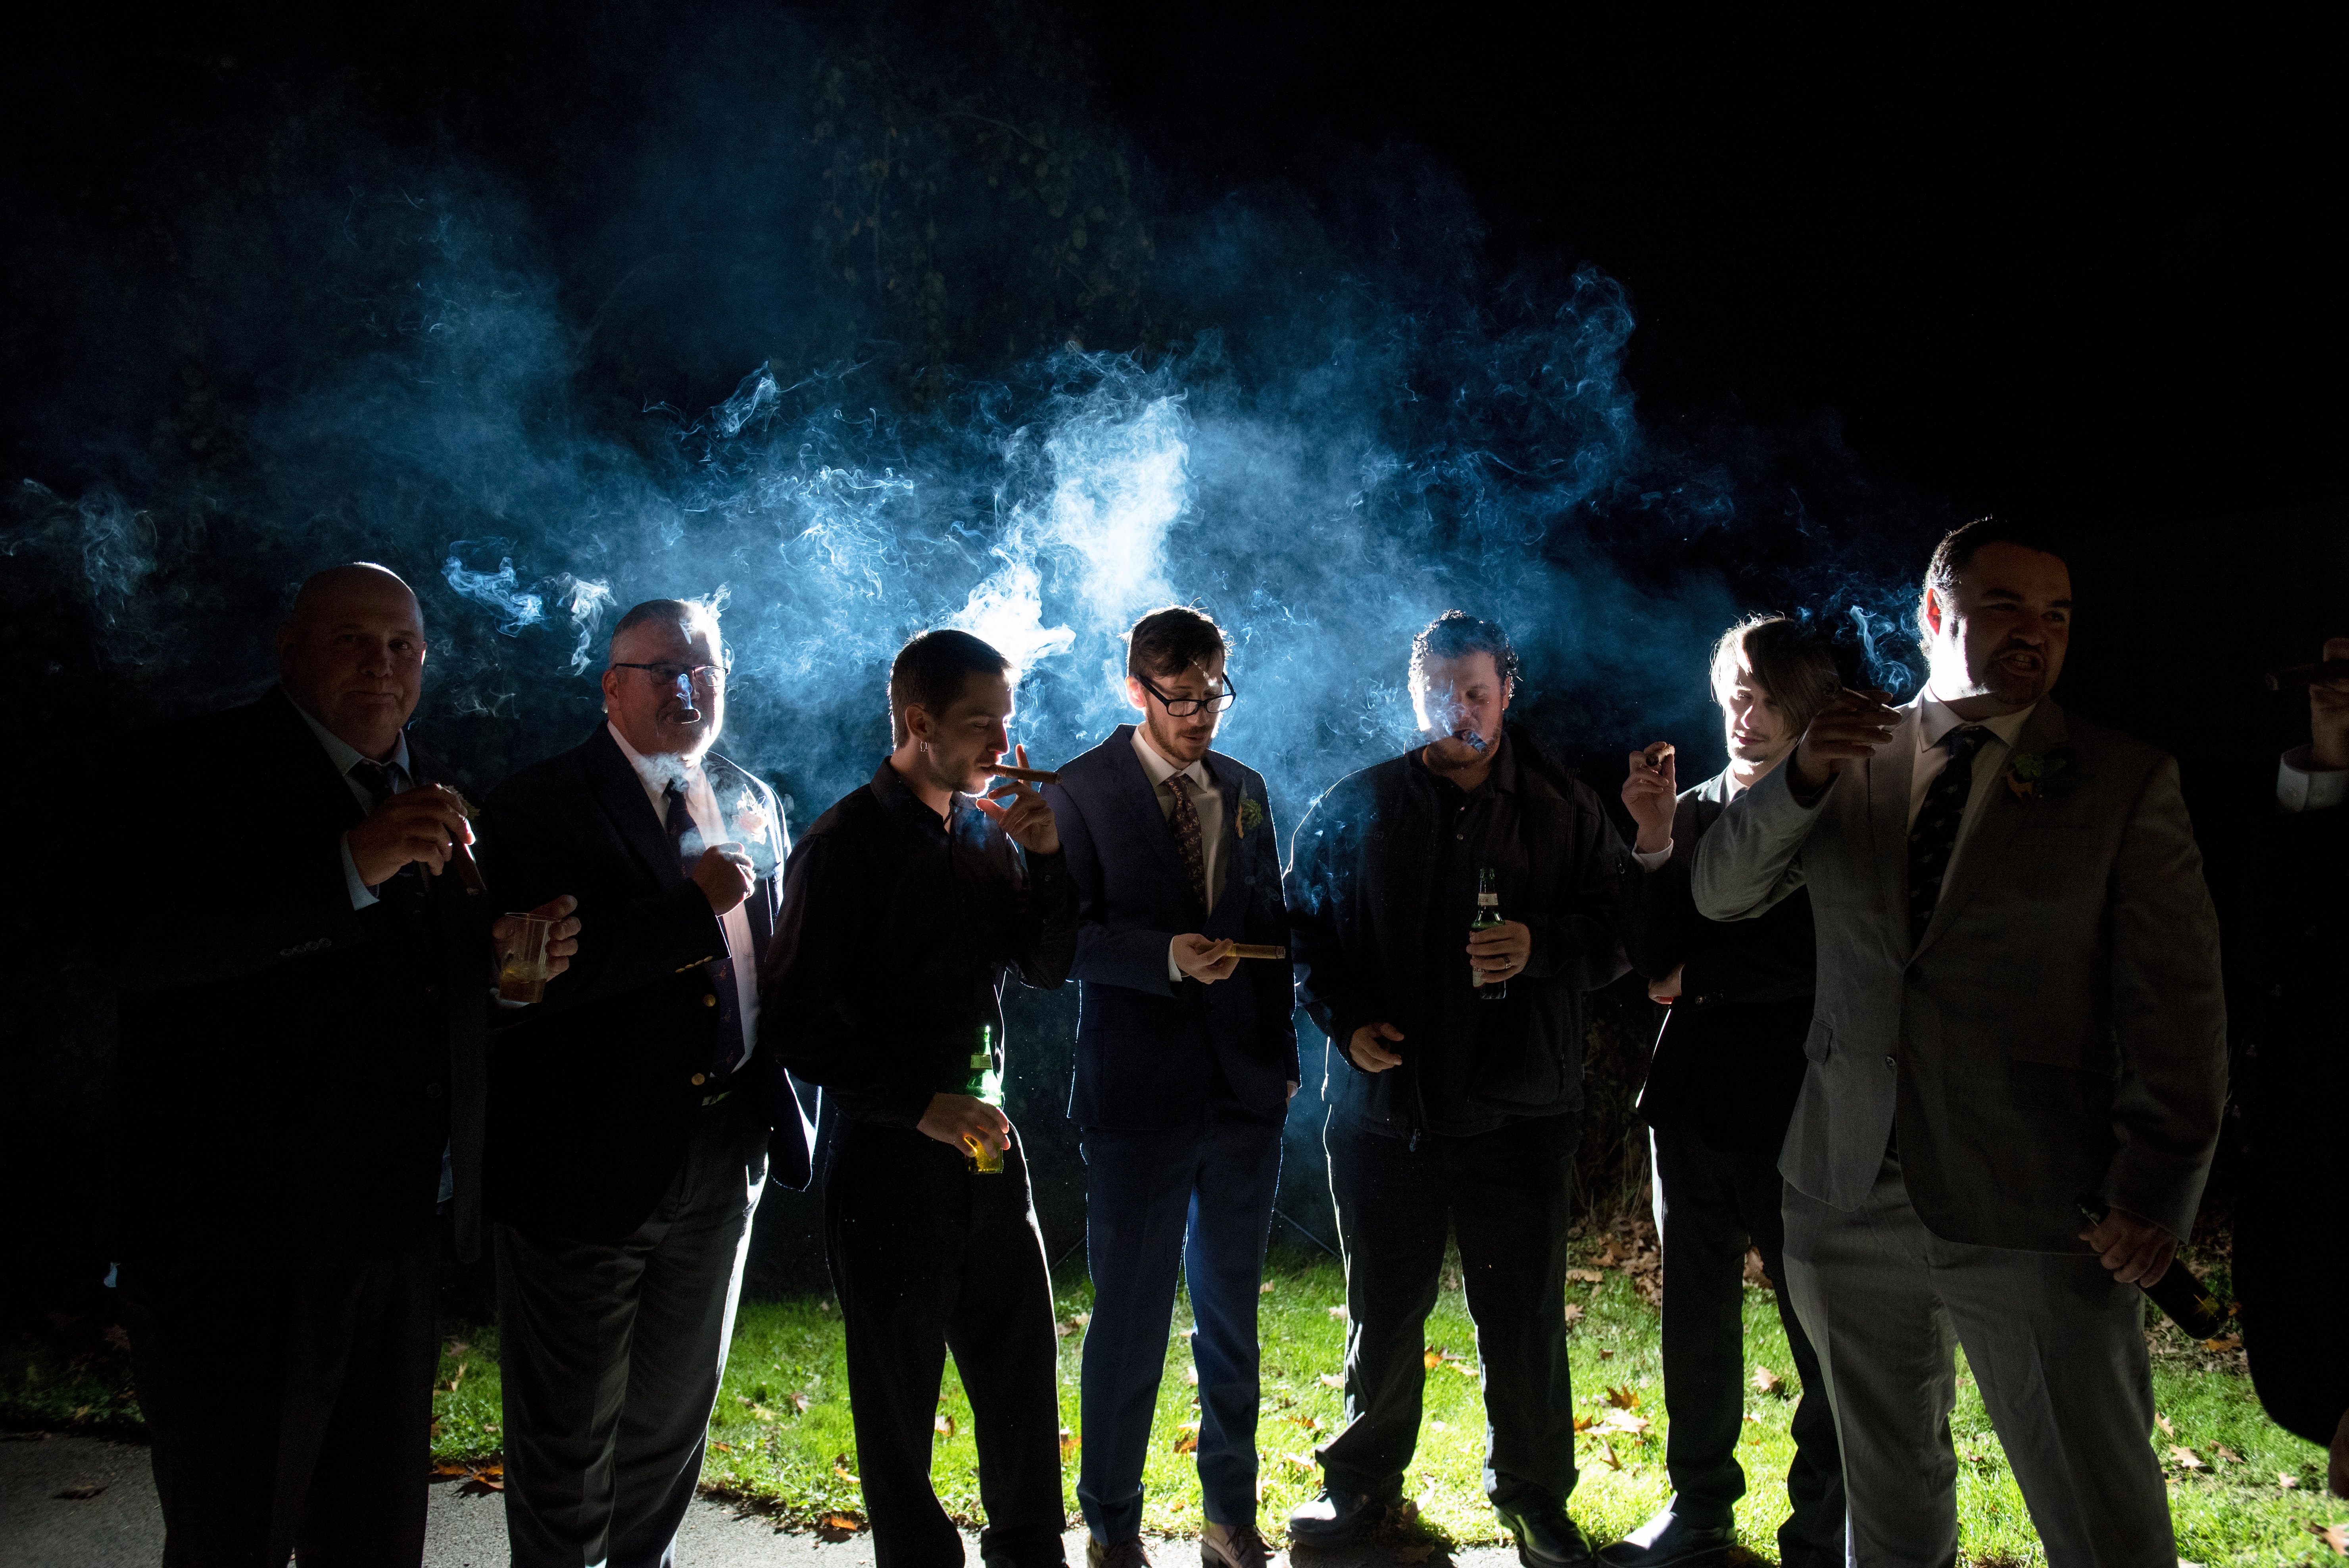
crowd, night, light, fun, event, darkness, smoke, tree, midnight